Rachel Williams (footballer)

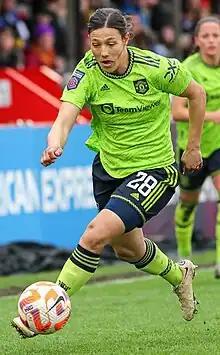
Williams playing for Manchester United in 2023

Rachel Louise Williams (born 10 January 1988) is an English professional footballer who plays as a forward for Manchester United of the English Women's Super League.